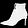
Label: Ankle boot